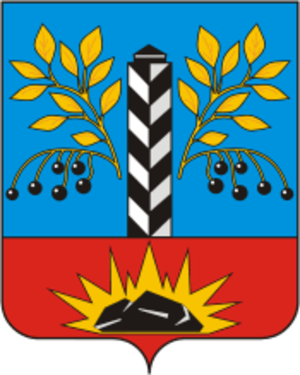
Tjeremkhovo
Tjeremkhovo er en by i Irkutsk oblast, Sibiriske føderale distrikt i Den Russiske Føderation omkring 150 kilometer nordvest for oblastens administrative center, Irkutsk. Byen har 50.819 indbyggere og blev grundlagt i 1772.